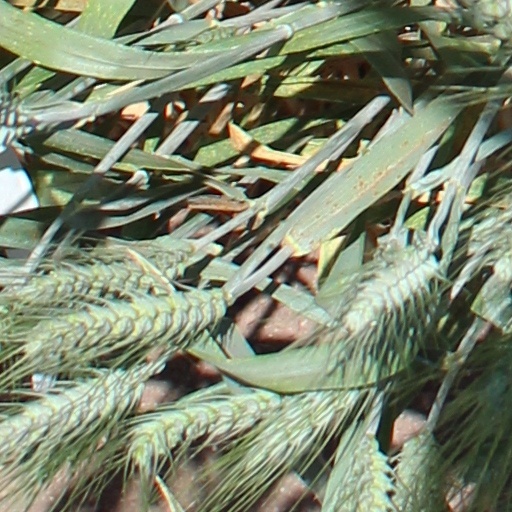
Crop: wheat